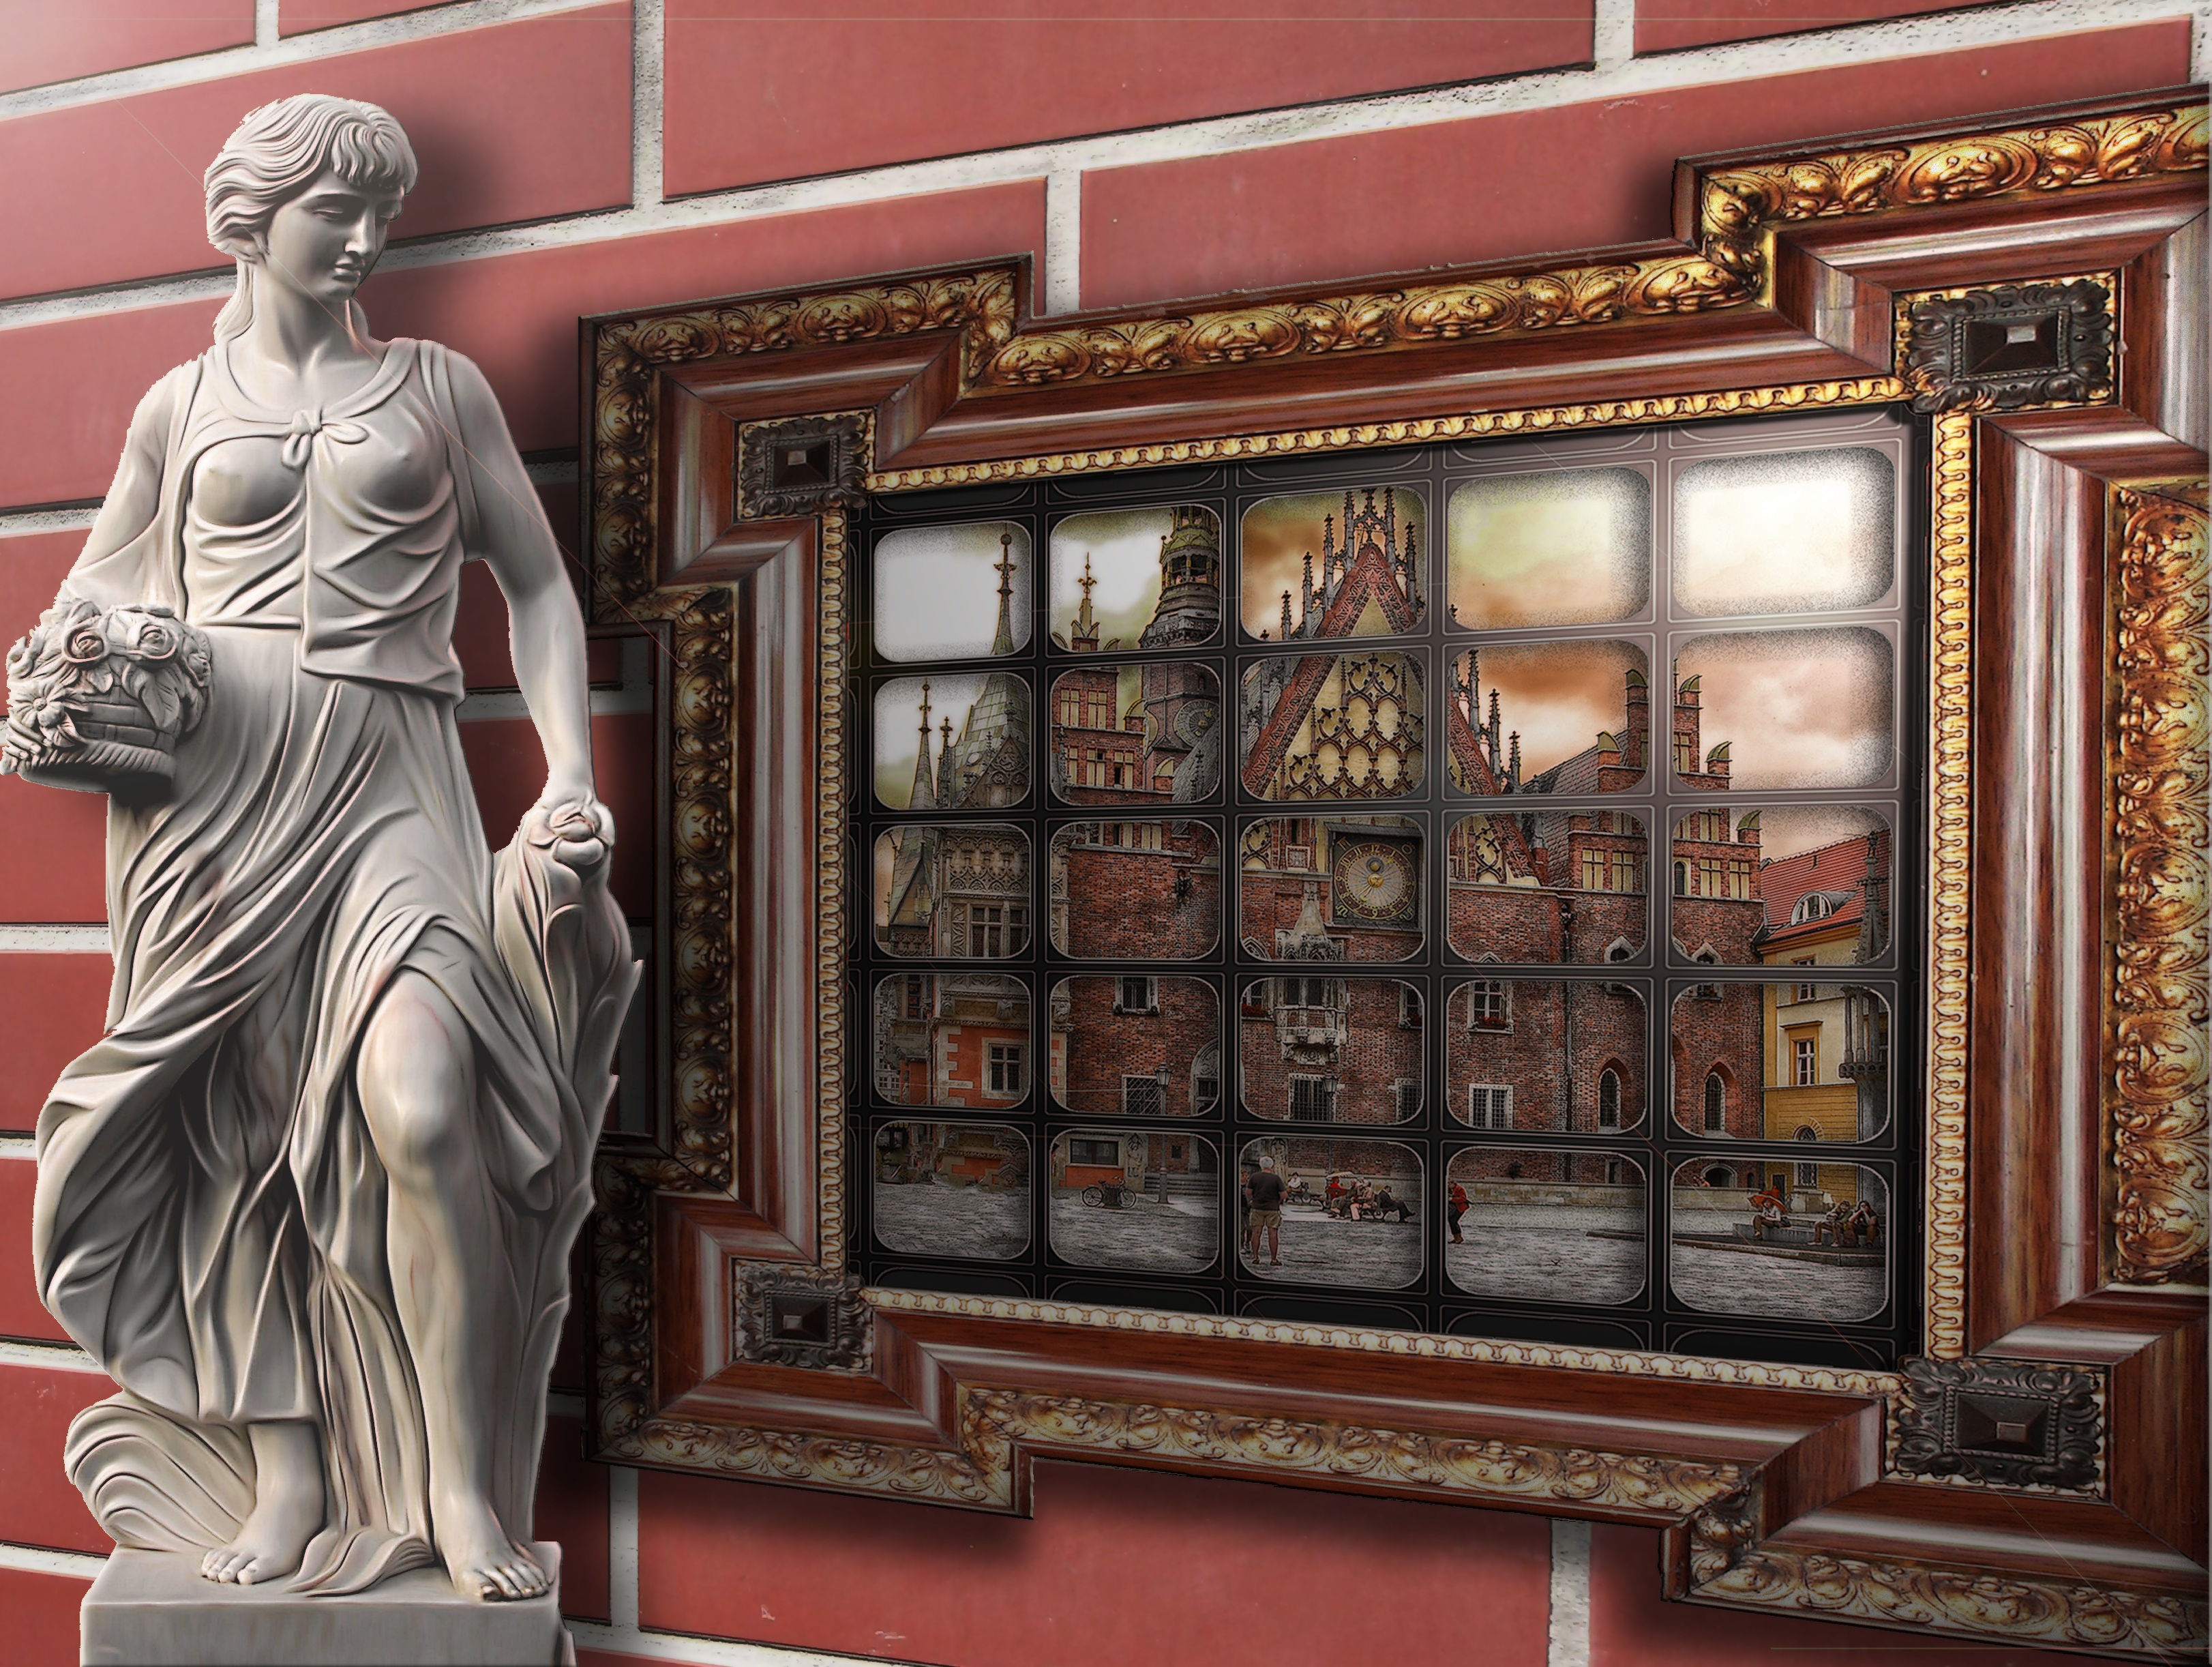
woman, view, building, wall, statue, decoration, desktop, art, figure, temple, assembly, picture, history, picture frame, tourist attraction, clipart, exhibition, the museum, graphics, abstraction, goddess, the background, the statue, hindu temple, wroc aw market, virtuoso technique and great, hint, the illusion, ancient history